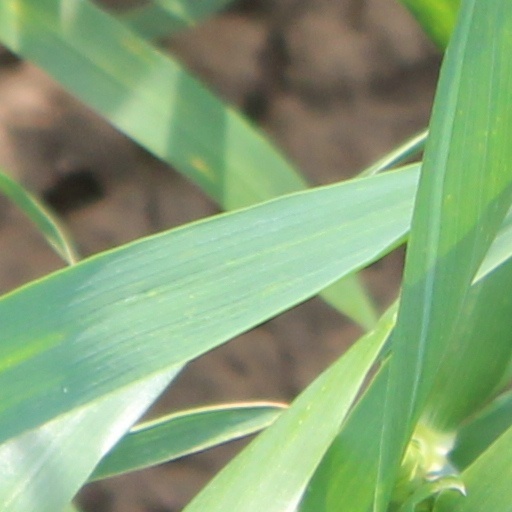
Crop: wheat